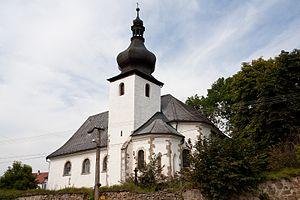
Staré Sedlo est une commune du district de Tachov, dans la région de Plzeň, en République tchèque. Sa population s'élevait à 249 habitants en 2018.